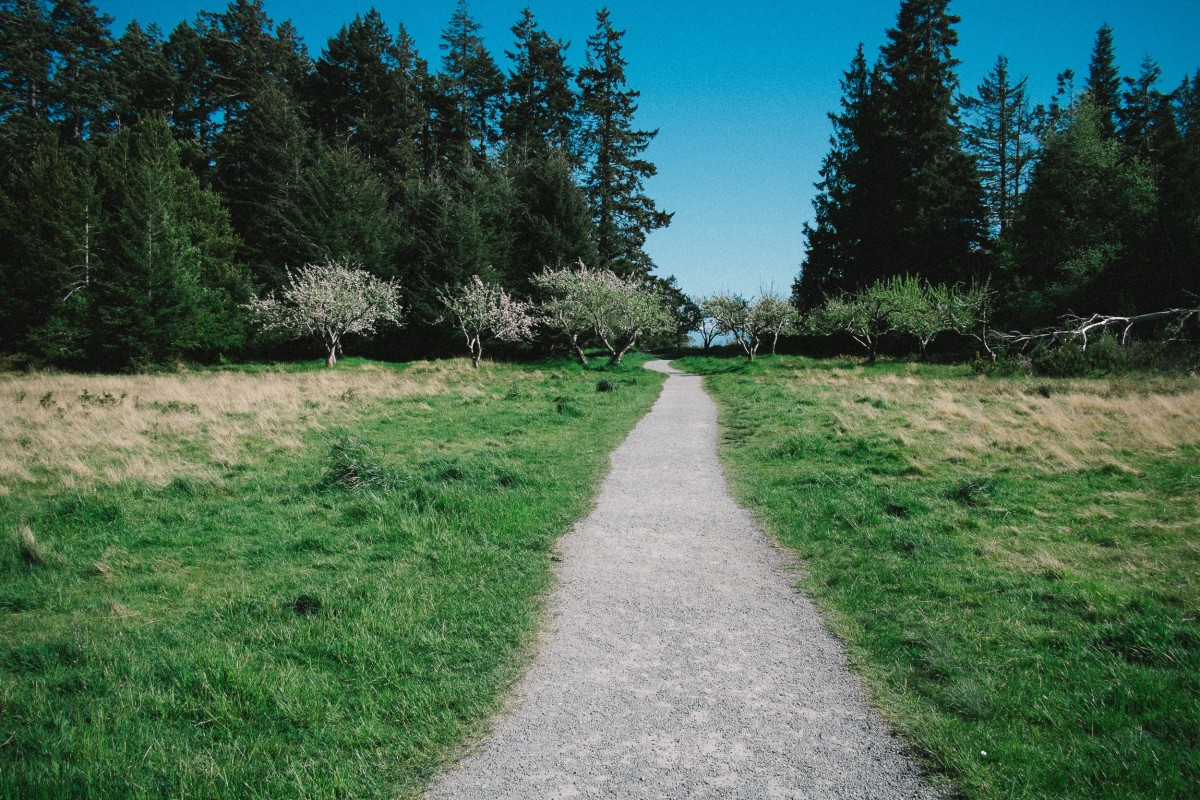
Tags: tree, path, pathway, grass, outdoor, trail, field, farm, lawn, meadow, prairie, hill, dirt road, pasture, soil, ridge, grassland, shrub, woodland, habitat, ecosystem, rural area